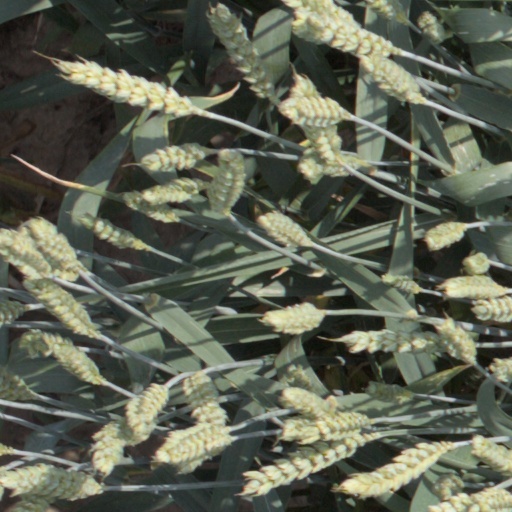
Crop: wheat